Ibrahim Saleem

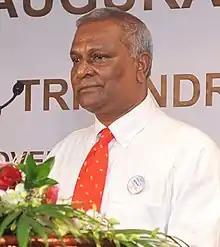
Saleem in 2012

Ibrahim Saleem (also known as "Bandhu Ibrahim Saleem") is a local business expert in the Maldives. He commenced his career at the Office of the Prime Minister in 1967, from there on he has had an illustrious career spanning over 44 years, holding prominent posts, both in the public and private sector in Maldives.